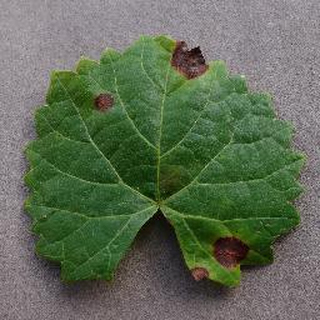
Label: grape_black_rot